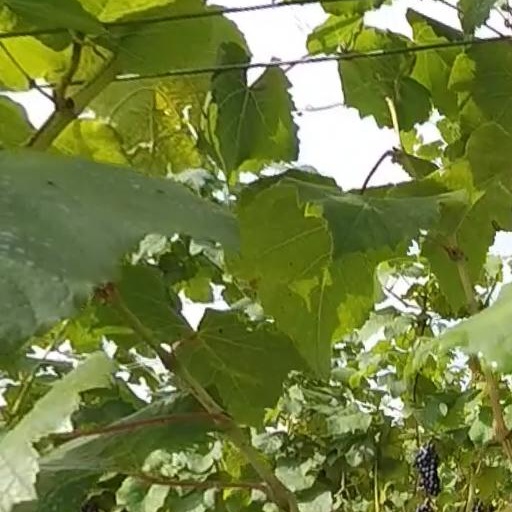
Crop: grape